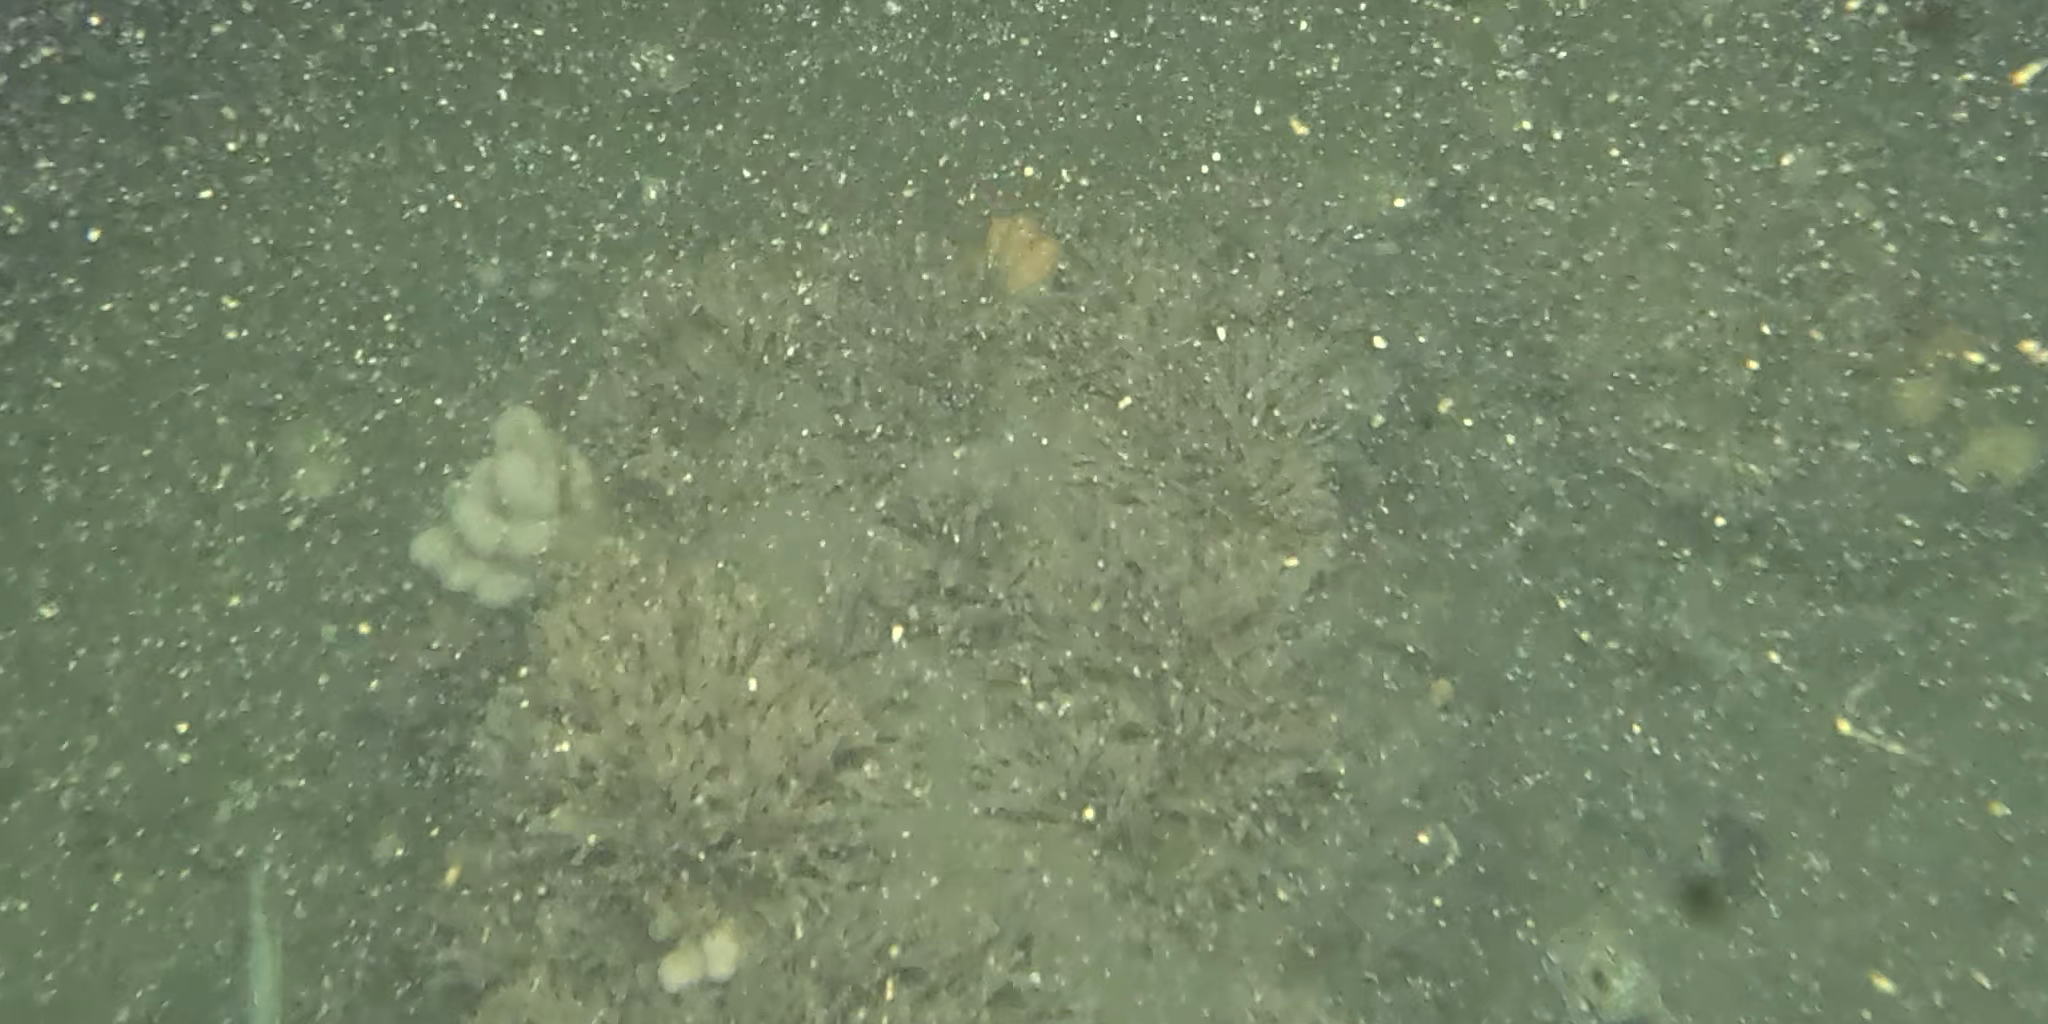
Seabed habitat: stone